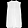
Label: Shirt